10 yen note

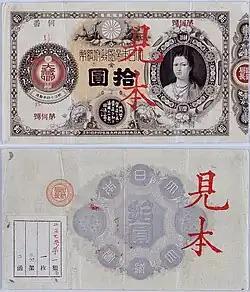
"Jingū" 10 yen note

Previous Meiji Tsūhō ten yen notes were printed using western technology which had its disadvantages in terms of quality. Over time these fragile notes became discolored easily due to the climate of Japan. Counterfeiting was another issue as thieves eventually found a way around the elaborate Meiji Tsūhō design. The Japanese government took action by releasing a new series referred to as . Ten yen notes measure 93mm x 165mm in size, and are commonly referred to as because of their design. These notes feature an artist's representation of Empress Jingū that was commissioned by Italian engraver Edoardo Chiossone. This design is notable for being the first portrait on a Japanese banknote, and the only female depicted in the history of Japanese paper currency. Also present on the obverse are counterfeit penalties which were later expanded in the Meiji era. On the reverse side of the note are inscriptions from the Ministry of Finance, and the Treasurer's seal. These "modified banknotes" are also watermarked which was considered a major feature to aid against counterfeiting.